Brotherhood of Locomotive Firemen and Enginemen

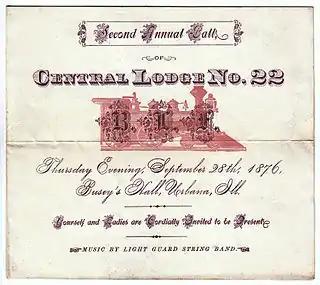
Although B of LF lodge meetings were closed and private affairs, individual lodges periodically held formal balls, picnics and other social or fundraising activities open to the community

The B of LF in this early period organized itself into a network of "lodges", which provided a place for members to meet others in the profession to discuss matters of common concern. Social functions such as balls and picnics were periodically conducted under the B of LF's auspices. The organization also published a monthly magazine, "The Firemen's Magazine" (later "Locomotive Firemen's Magazine"), including railroad news of the day and articles appealing to the membership's professional interests. Little attention was paid to labor-management relations, with the B of LF mildly offering the suggestion that "the oldest firemen in service" should be promoted to positions as engineers "when they are competent and worthy, and opportunity offers".